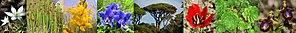
L'ensemble Bassin méditerranéen-Macaronésie est zone biogéographique définie par Conservation International comme un point chaud de biodiversité dû notamment à sa forte richesse botanique.